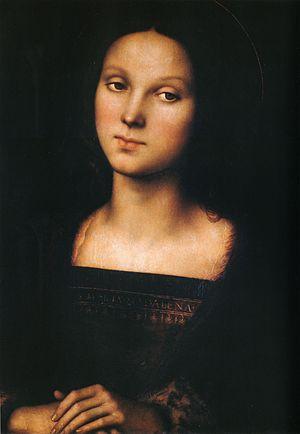
Cette page est une liste d'œuvres du Pérugin.
Marie-Madeleine est une peinture religieuse à l'huile sur bois du Pérugin, 1500 environ, conservée à la Galerie Palatine à Florence.